Transferrin receptor 1

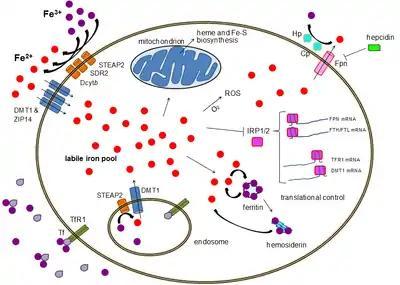
TfR1 = transferrin receptor 1 in Human iron metabolism.

TfR1 is a transmembrane glycoprotein composed of two disulfide-linked monomers joined by two disulfide bonds. Each monomer binds one holo-transferrin molecule creating an iron-Tf-TfR complex which enters the cell by endocytosis.